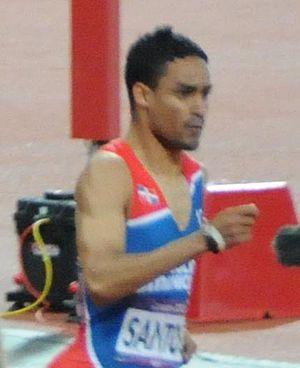
Luguelín Santos Aquino en finale du 400m des JO de Londres 2012